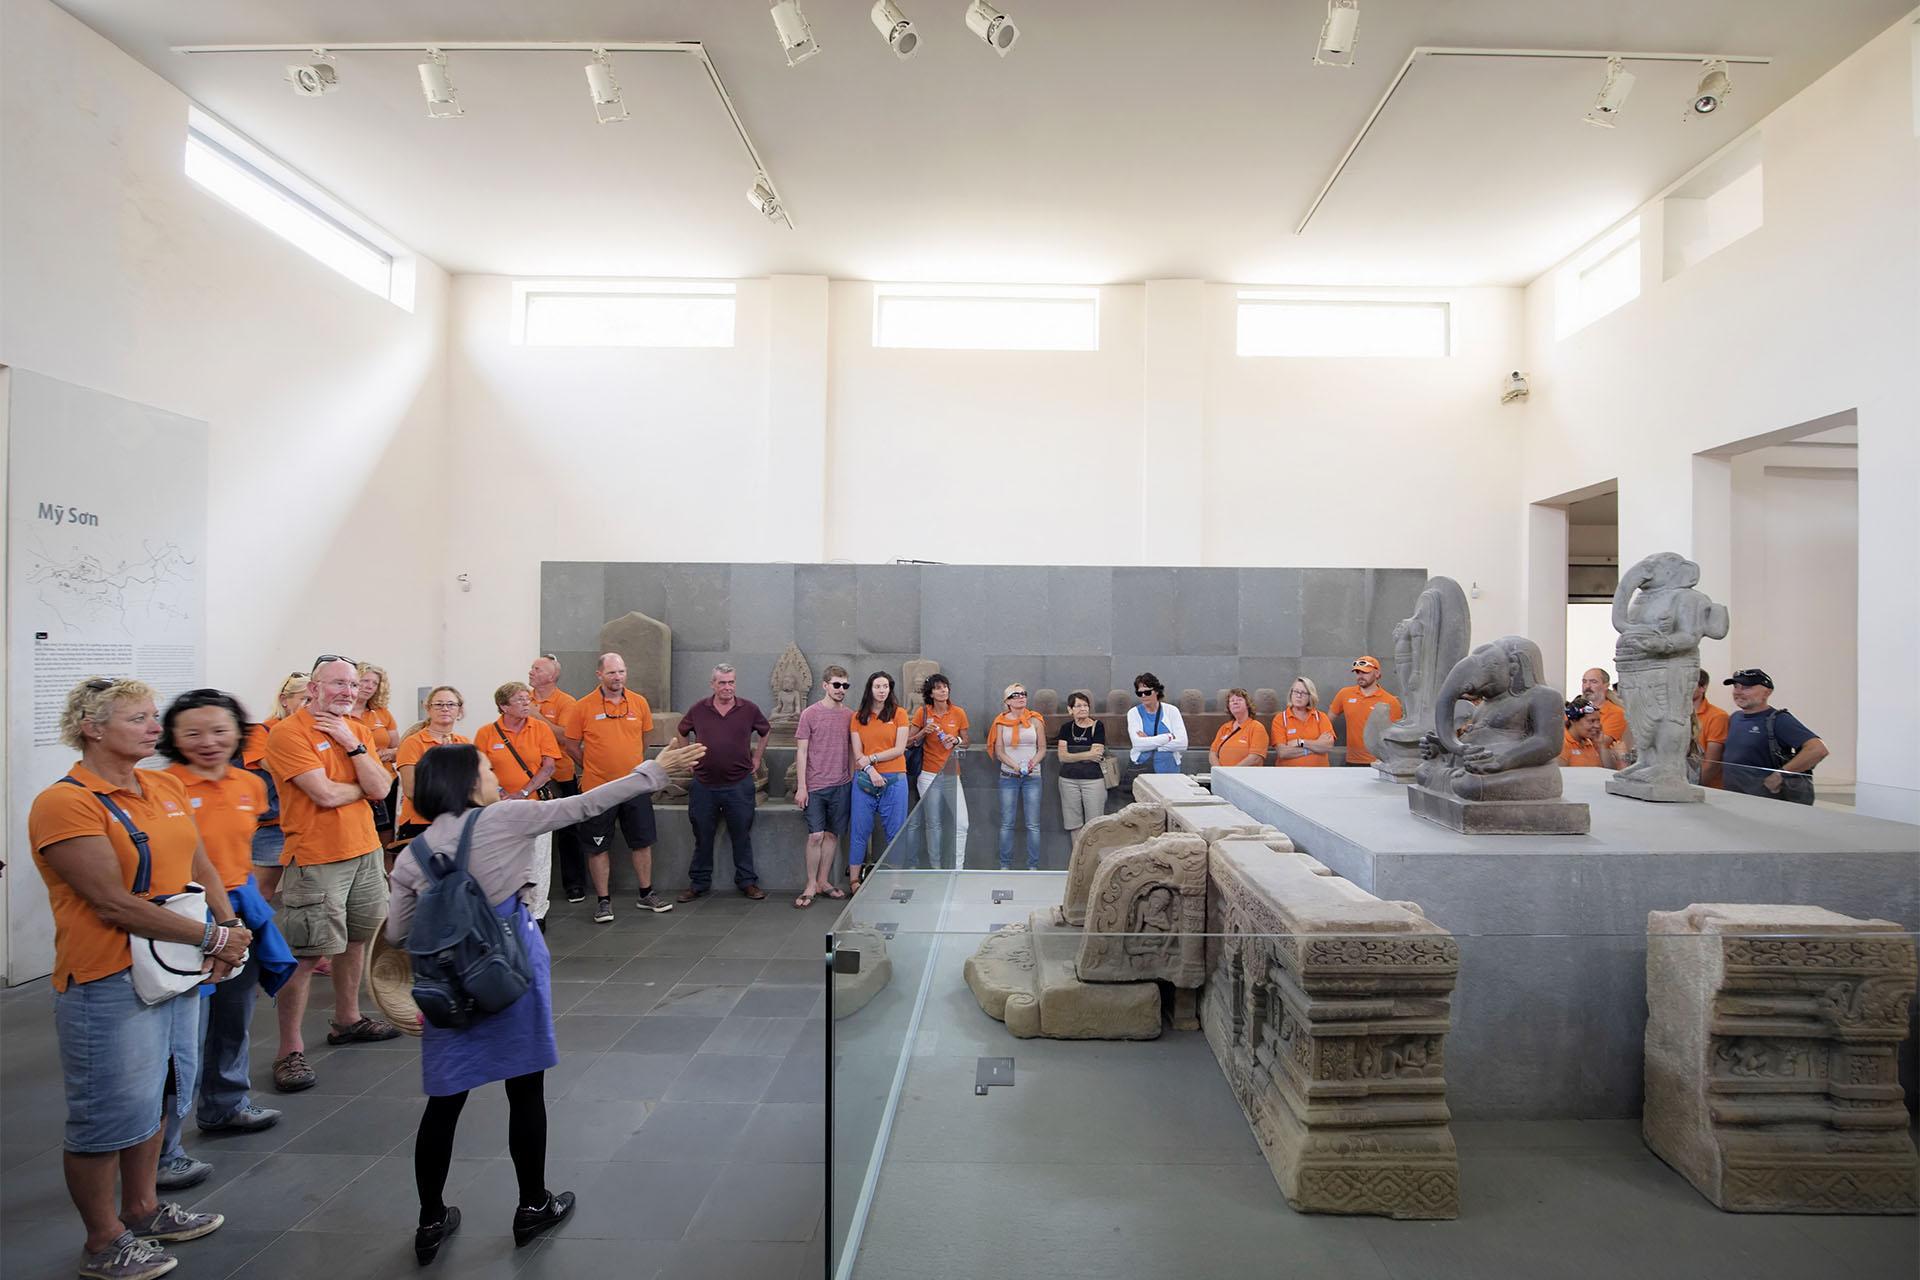
ở bên trong tủ kính trước mặt các khách tham quan có sự xuất hiện của nhiều hiện vật